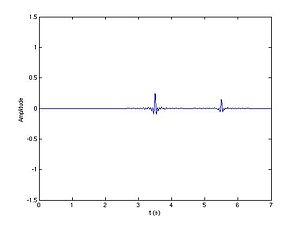
La compression d'impulsion est une technique de traitement du signal utilisée principalement dans le domaine du radar, du sonar et en échographie afin d'augmenter la résolution en distance de la mesure ainsi que le rapport signal sur bruit, par modulation du signal émis.